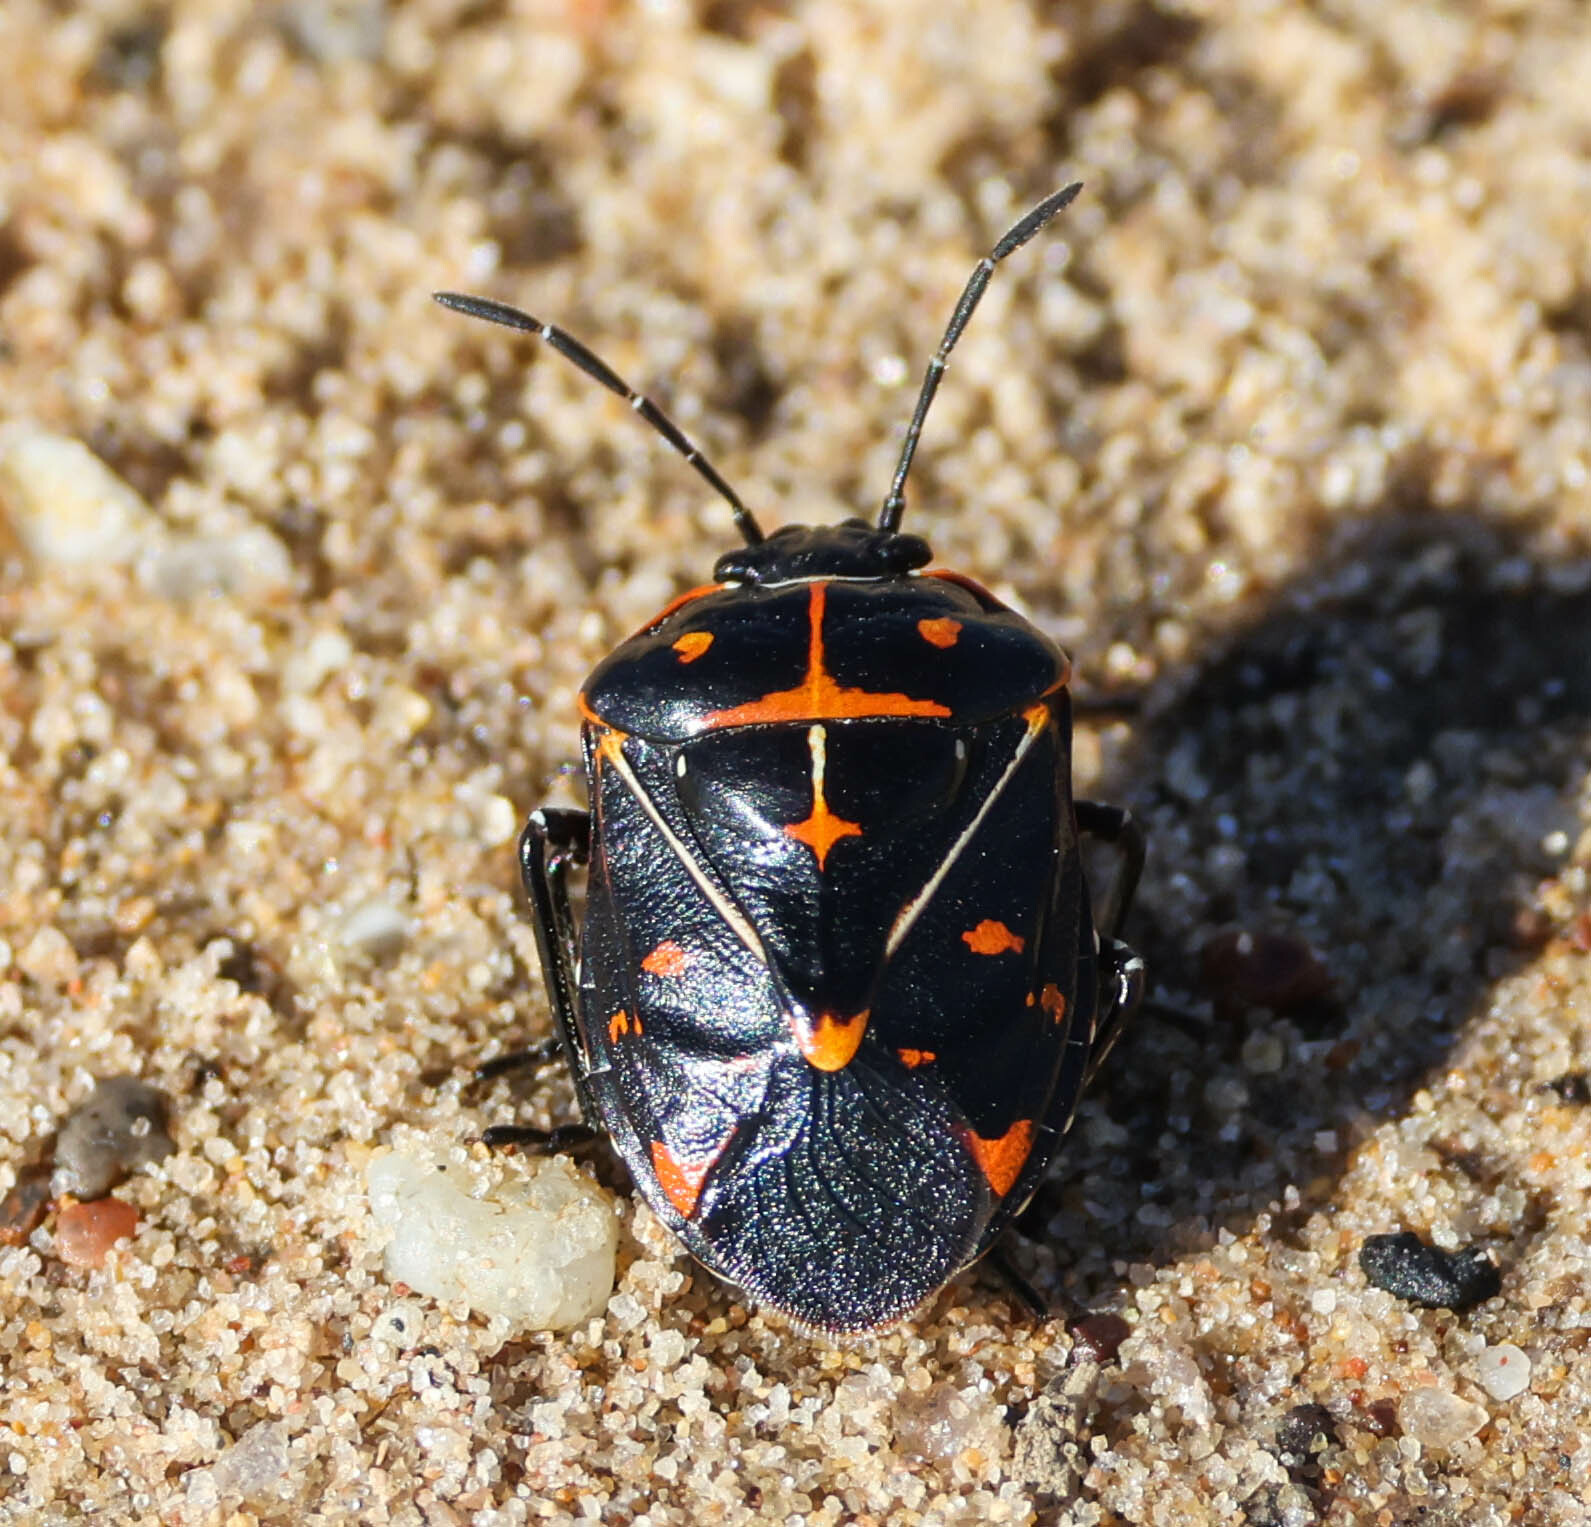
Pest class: stink_bug